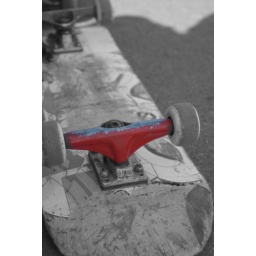
A black and white skateboard with just the one truck in colour